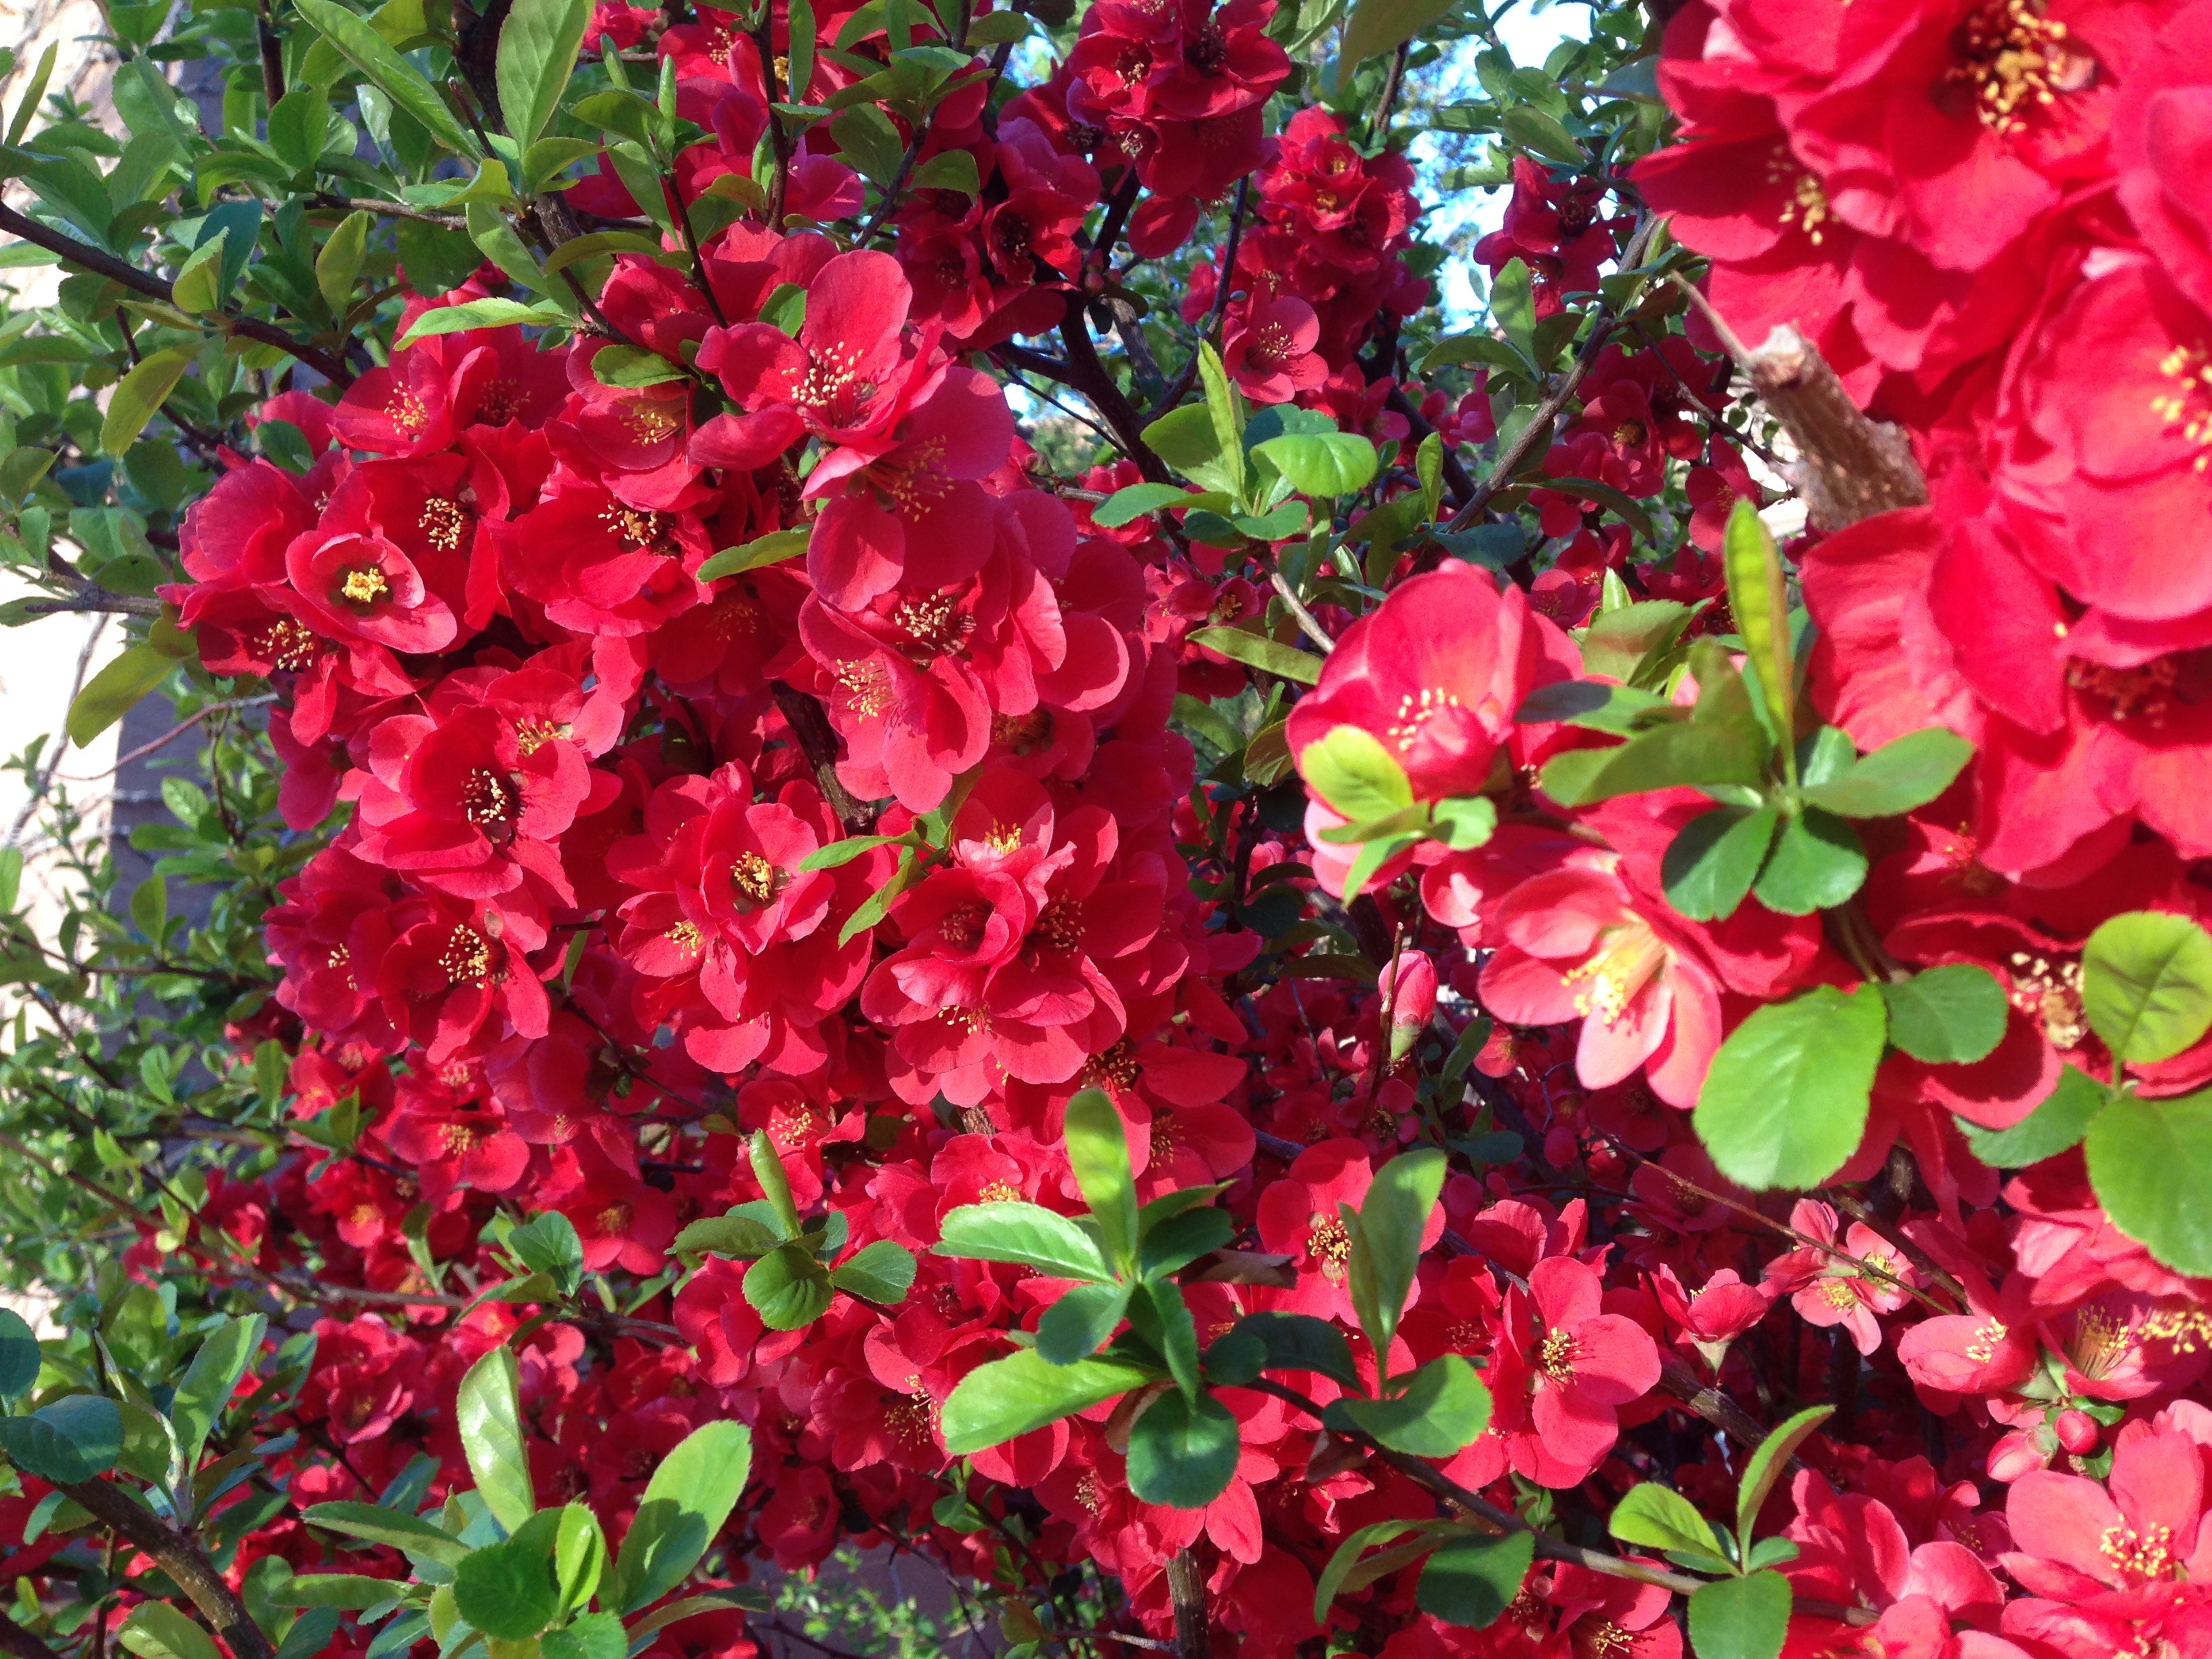
blossom, plant, flower, petal, floral, bush, rose, spring, red, blooming, shrub, floribunda, quince, flowering plant, garden roses, rose family, busy lizzie, annual plant, land plant, rosa wichuraiana